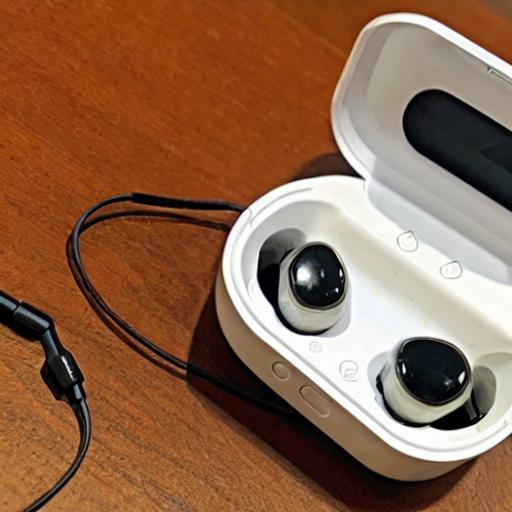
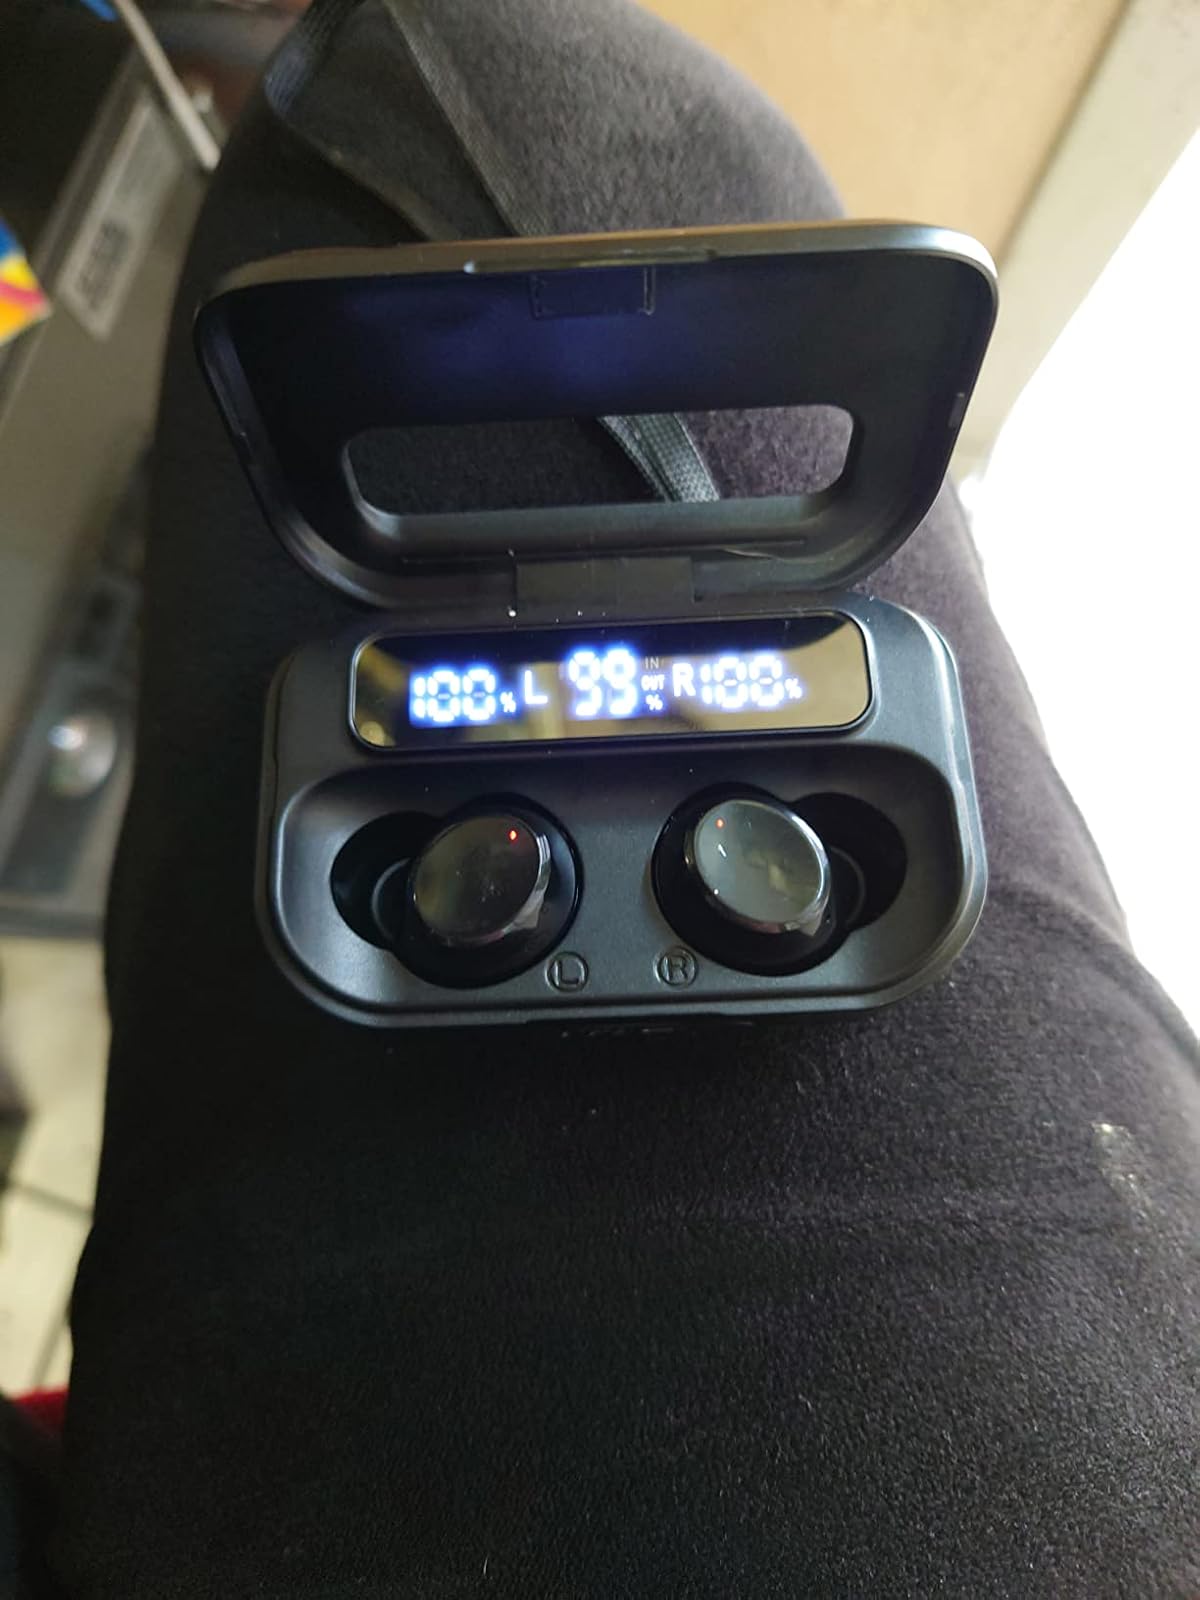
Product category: earbuds
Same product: no